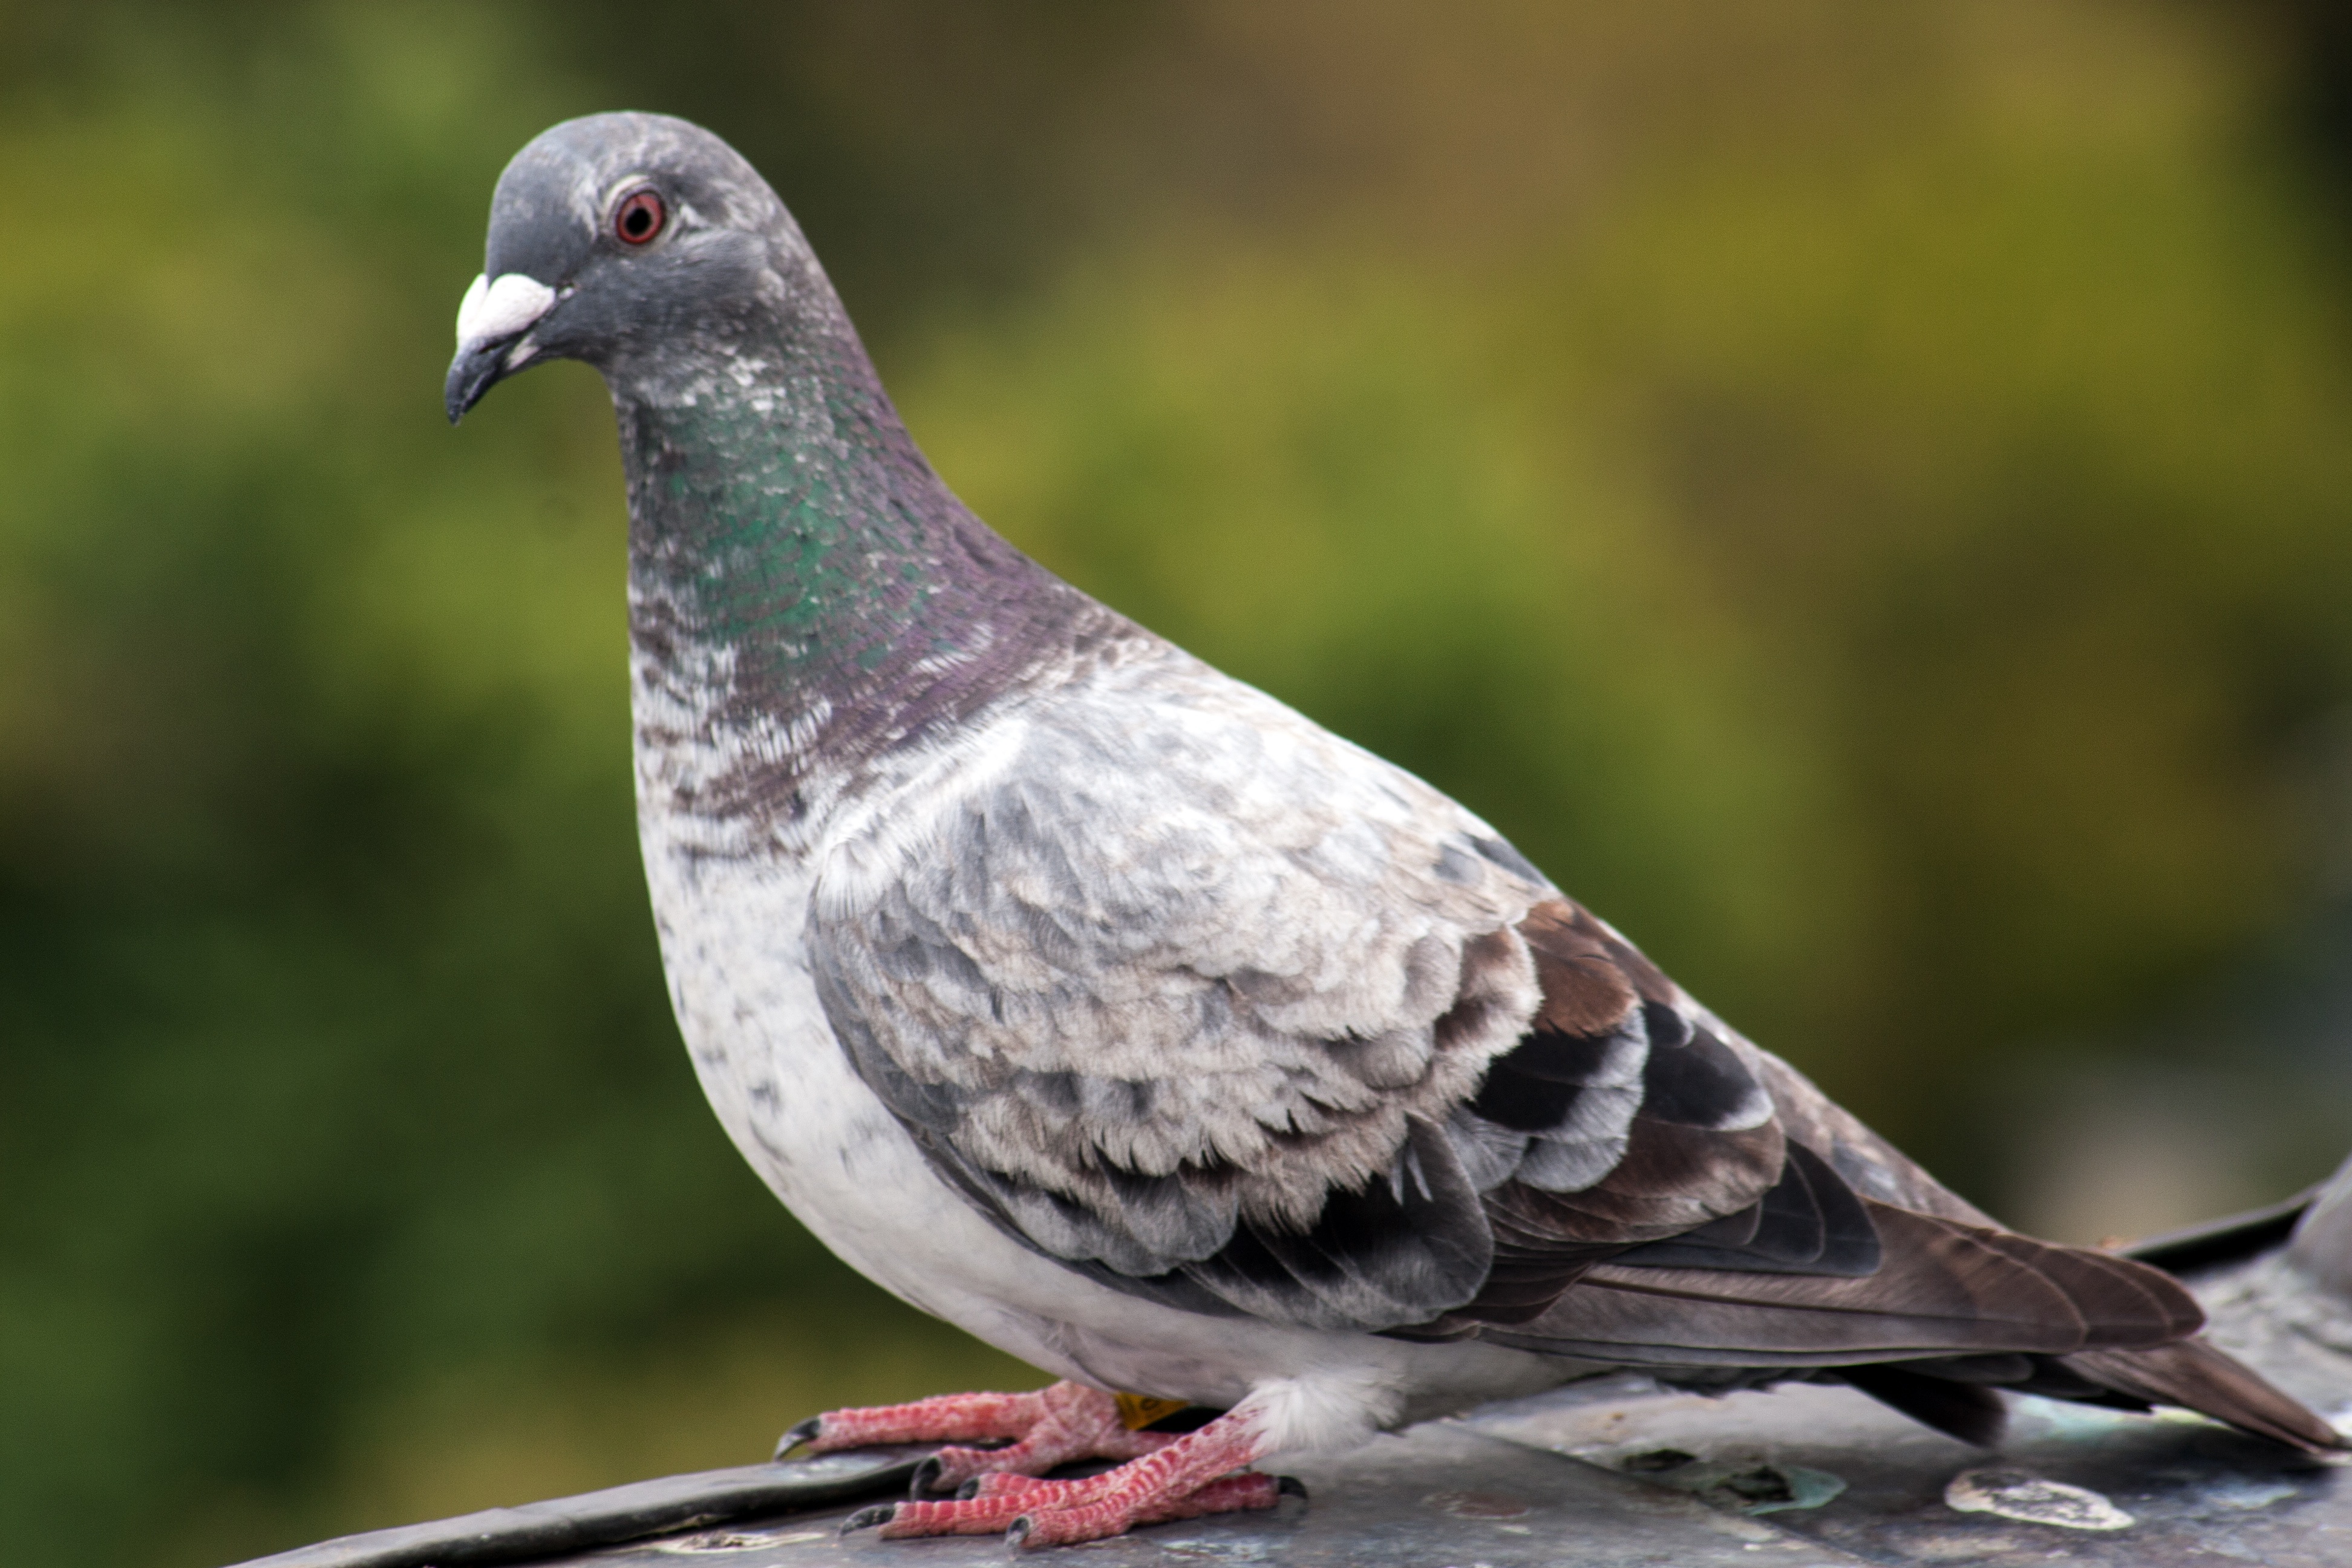
nature, bird, wing, wildlife, beak, fauna, close up, dove, vertebrate, resting place, city pigeon, pigeons and doves, stock dove